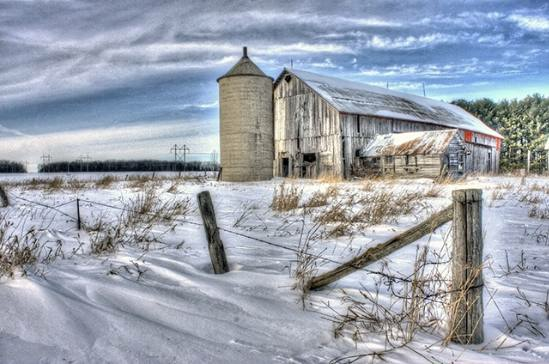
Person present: No